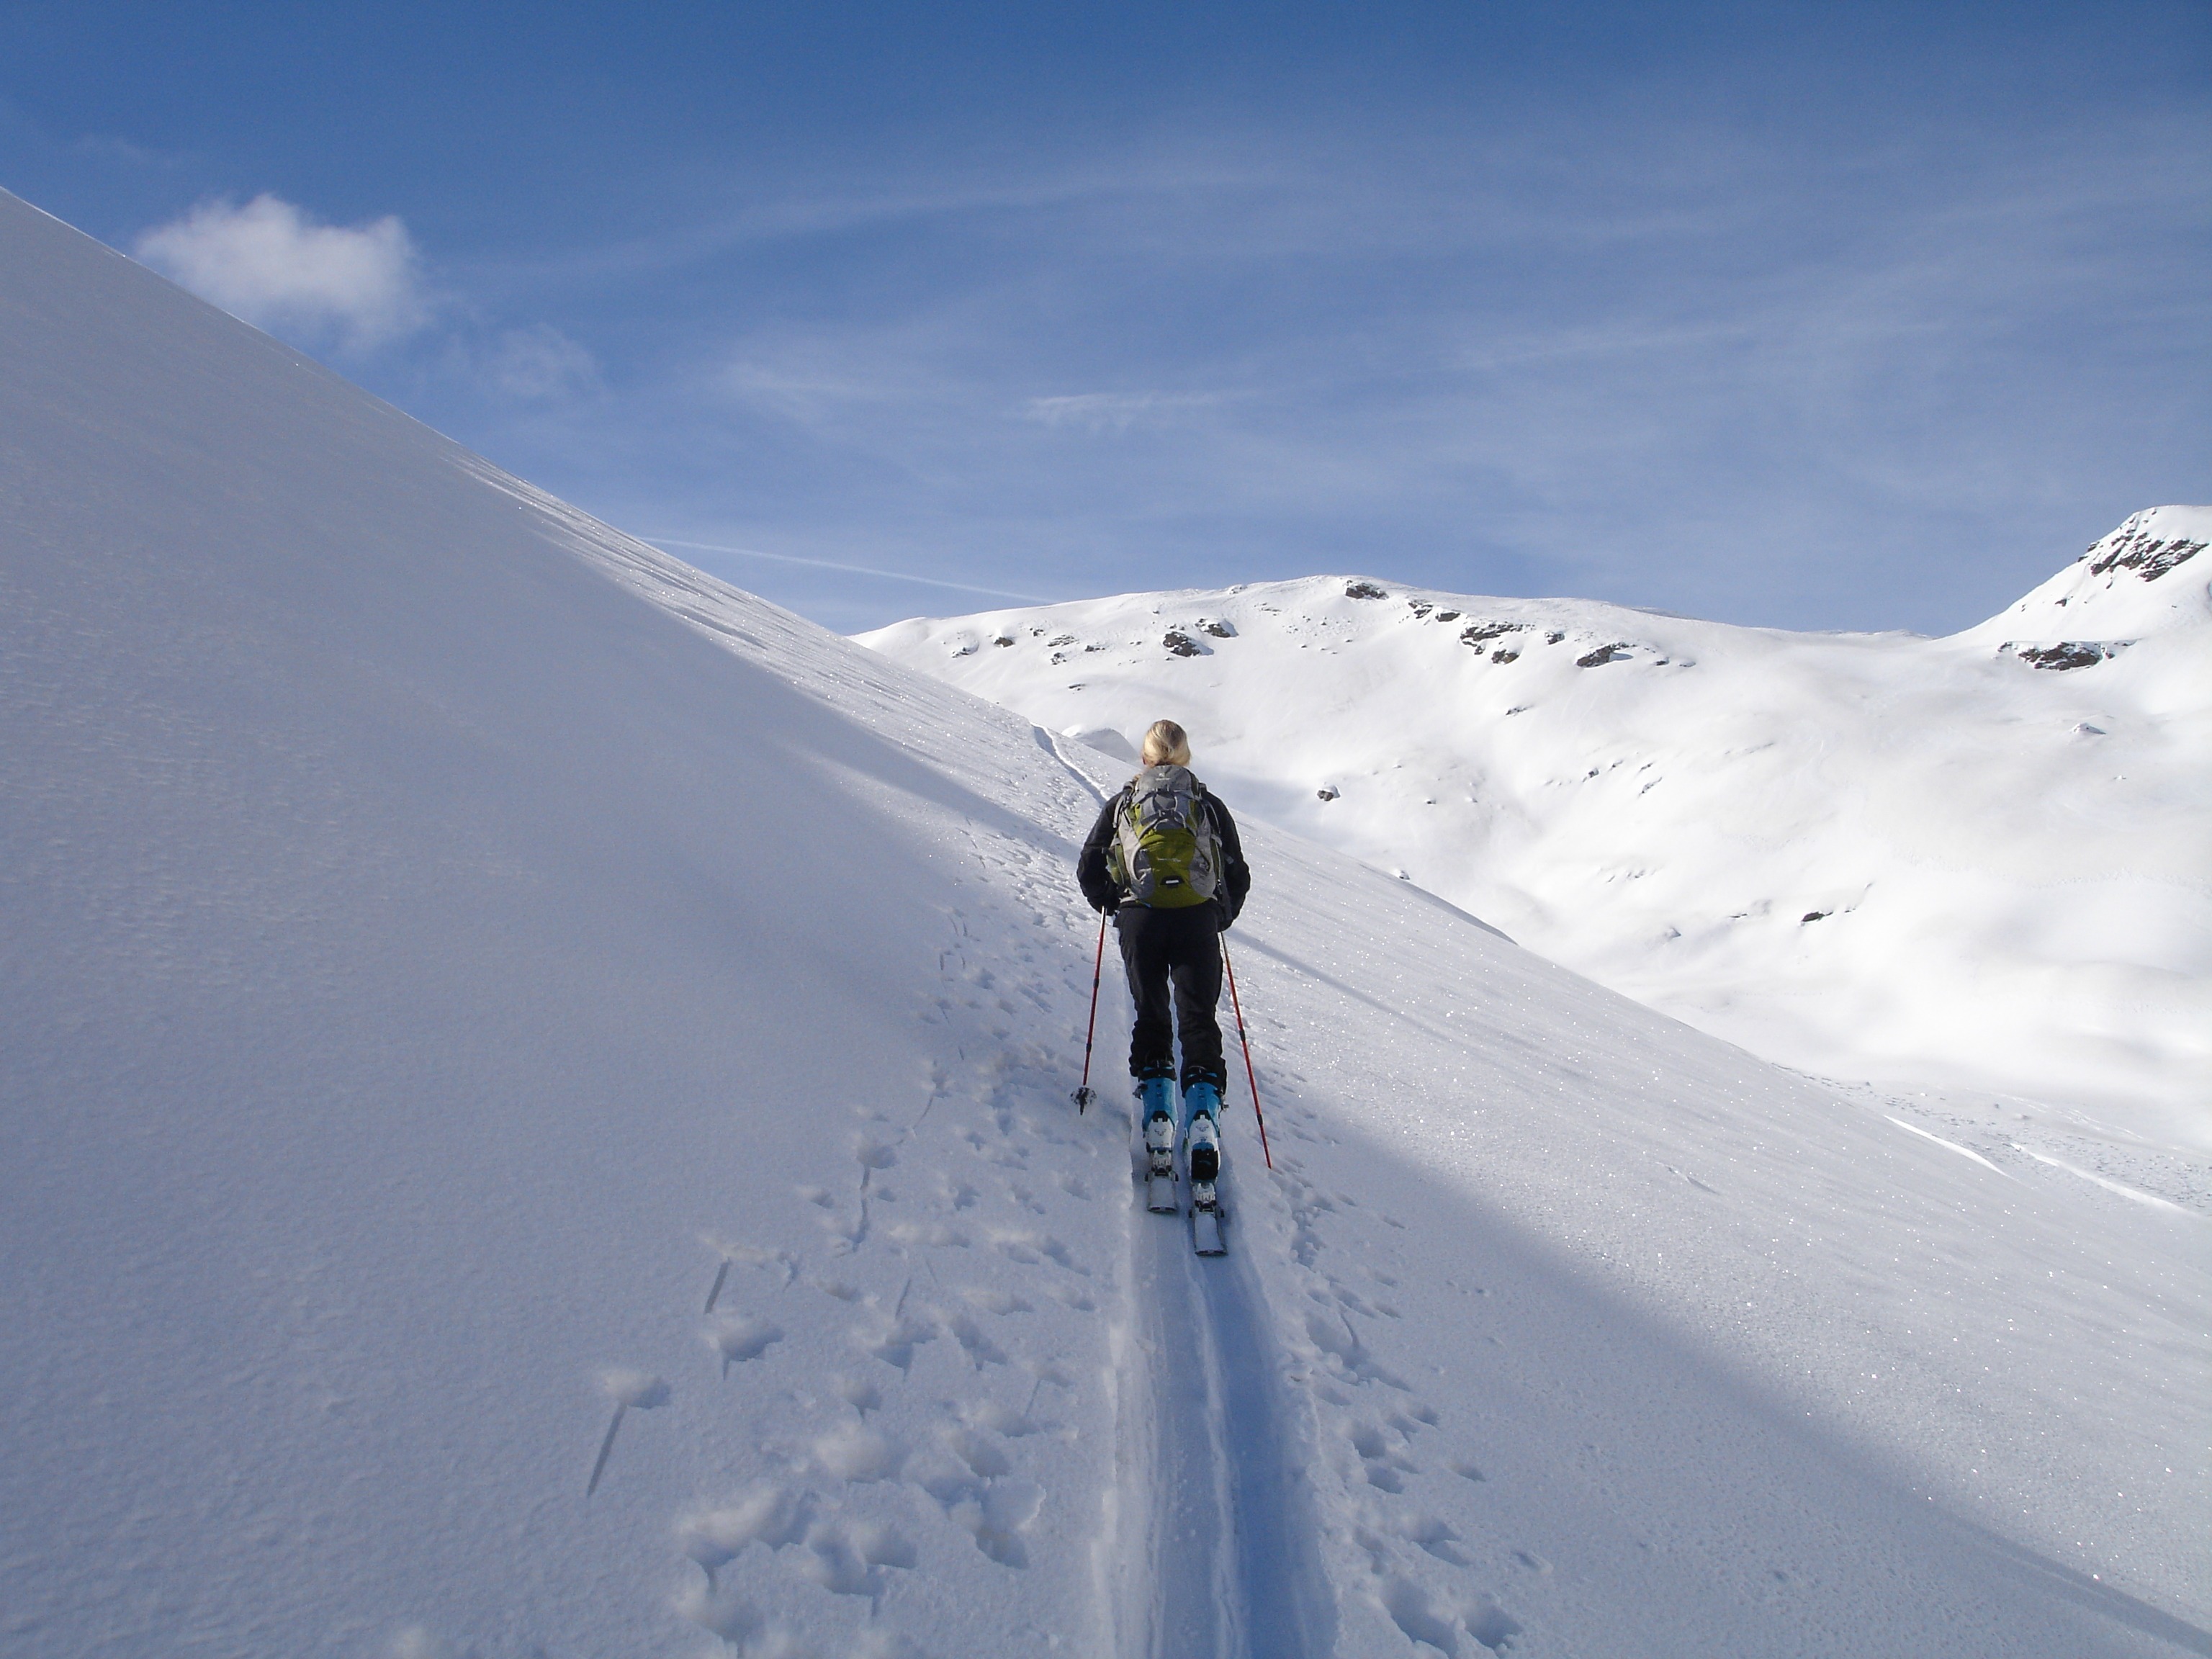
outdoor, mountain, snow, winter, sport, mountain range, recreation, alpine, skiing, ridge, mountaineering, winter sport, sports, alps, downhill, ski, footwear, piste, winter sports, south tyrol, backcountry skiiing, ski touring, skitouren goers, nordic skiing, ski mountaineering, ski equipment, outdoor recreation, alpine skiing, geological phenomenon, telemark skiing, peilstein, val d ultimo